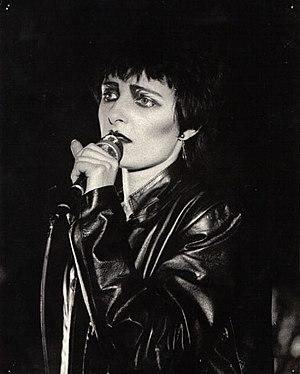
Alaska y Dinarama est un groupe de pop rock espagnol, originaire de Madrid. Une des chanteuses du groupe était Alaska. Formé en 1982, le groupe atteint son plus haut niveau de popularité au milieu des années 1980. En 1989, après quatre albums studio et une compilation, il se dissout pour céder la place à la carrière solo de ses membres. Il est considéré comme l'un des groupes de pop espagnole les plus connus des années 1980 en Espagne et dans une partie de l'Amérique du Sud, en particulier le Mexique.
Where Have You Been est une chanson de la chanteuse Rihanna, extrait de son 6ᵉ album Talk That Talk. Where Have You Been a globalement reçu des critiques positives, souvent comparé au tube We Found Love par le rythme dance. La chanson est écrite par Ester Dean, Lukasz Gottwald, Calvin Harris, Henry Walter, Geoff Mack et réalisée par Dr. Luke, Cirkut et Calvin Harris. Le titre contient un échantillonnage de la chanson I've Been Everywhere écrite par Geoff Mack.
Siouxsie Sioux, est une chanteuse auteure-compositrice-interprète et productrice de disques britannique. Elle a cofondé le groupe de rock Siouxsie and the Banshees. Elle a aussi formé un deuxième groupe The Creatures et chanté avec d'autres artistes comme Morrissey ou John Cale. Depuis 2004, elle officie en solo. Son premier album sous le seul nom de Siouxsie, Mantaray, est sorti en 2007.
La chronologie du rock, présente les principaux événements de ce genre musical et des différents courants qui en sont issus.